Stamford, Connecticut

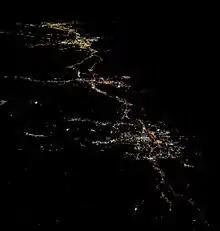
Aerial view of Stamford at night with Norwalk, Fairfield, Bridgeport, and beyond visible and the Long Island Sound completely dark.

According to the U.S. Census Bureau, the city has an area of , of which is land and is water. Stamford is the state's largest city by area. The population density was in 2010. The city is halfway between Manhattan and New Haven at approximately from each; it is from the state capital of Hartford.